Emily van Egmond

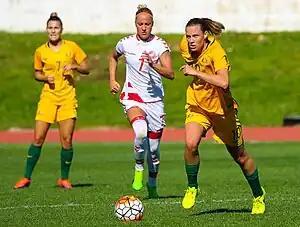
Van Egmond in action for Australia at the 2017 Algarve Cup

Van Egmond signed with Western Sydney Wanderers at the beginning of the 2013–14 season.